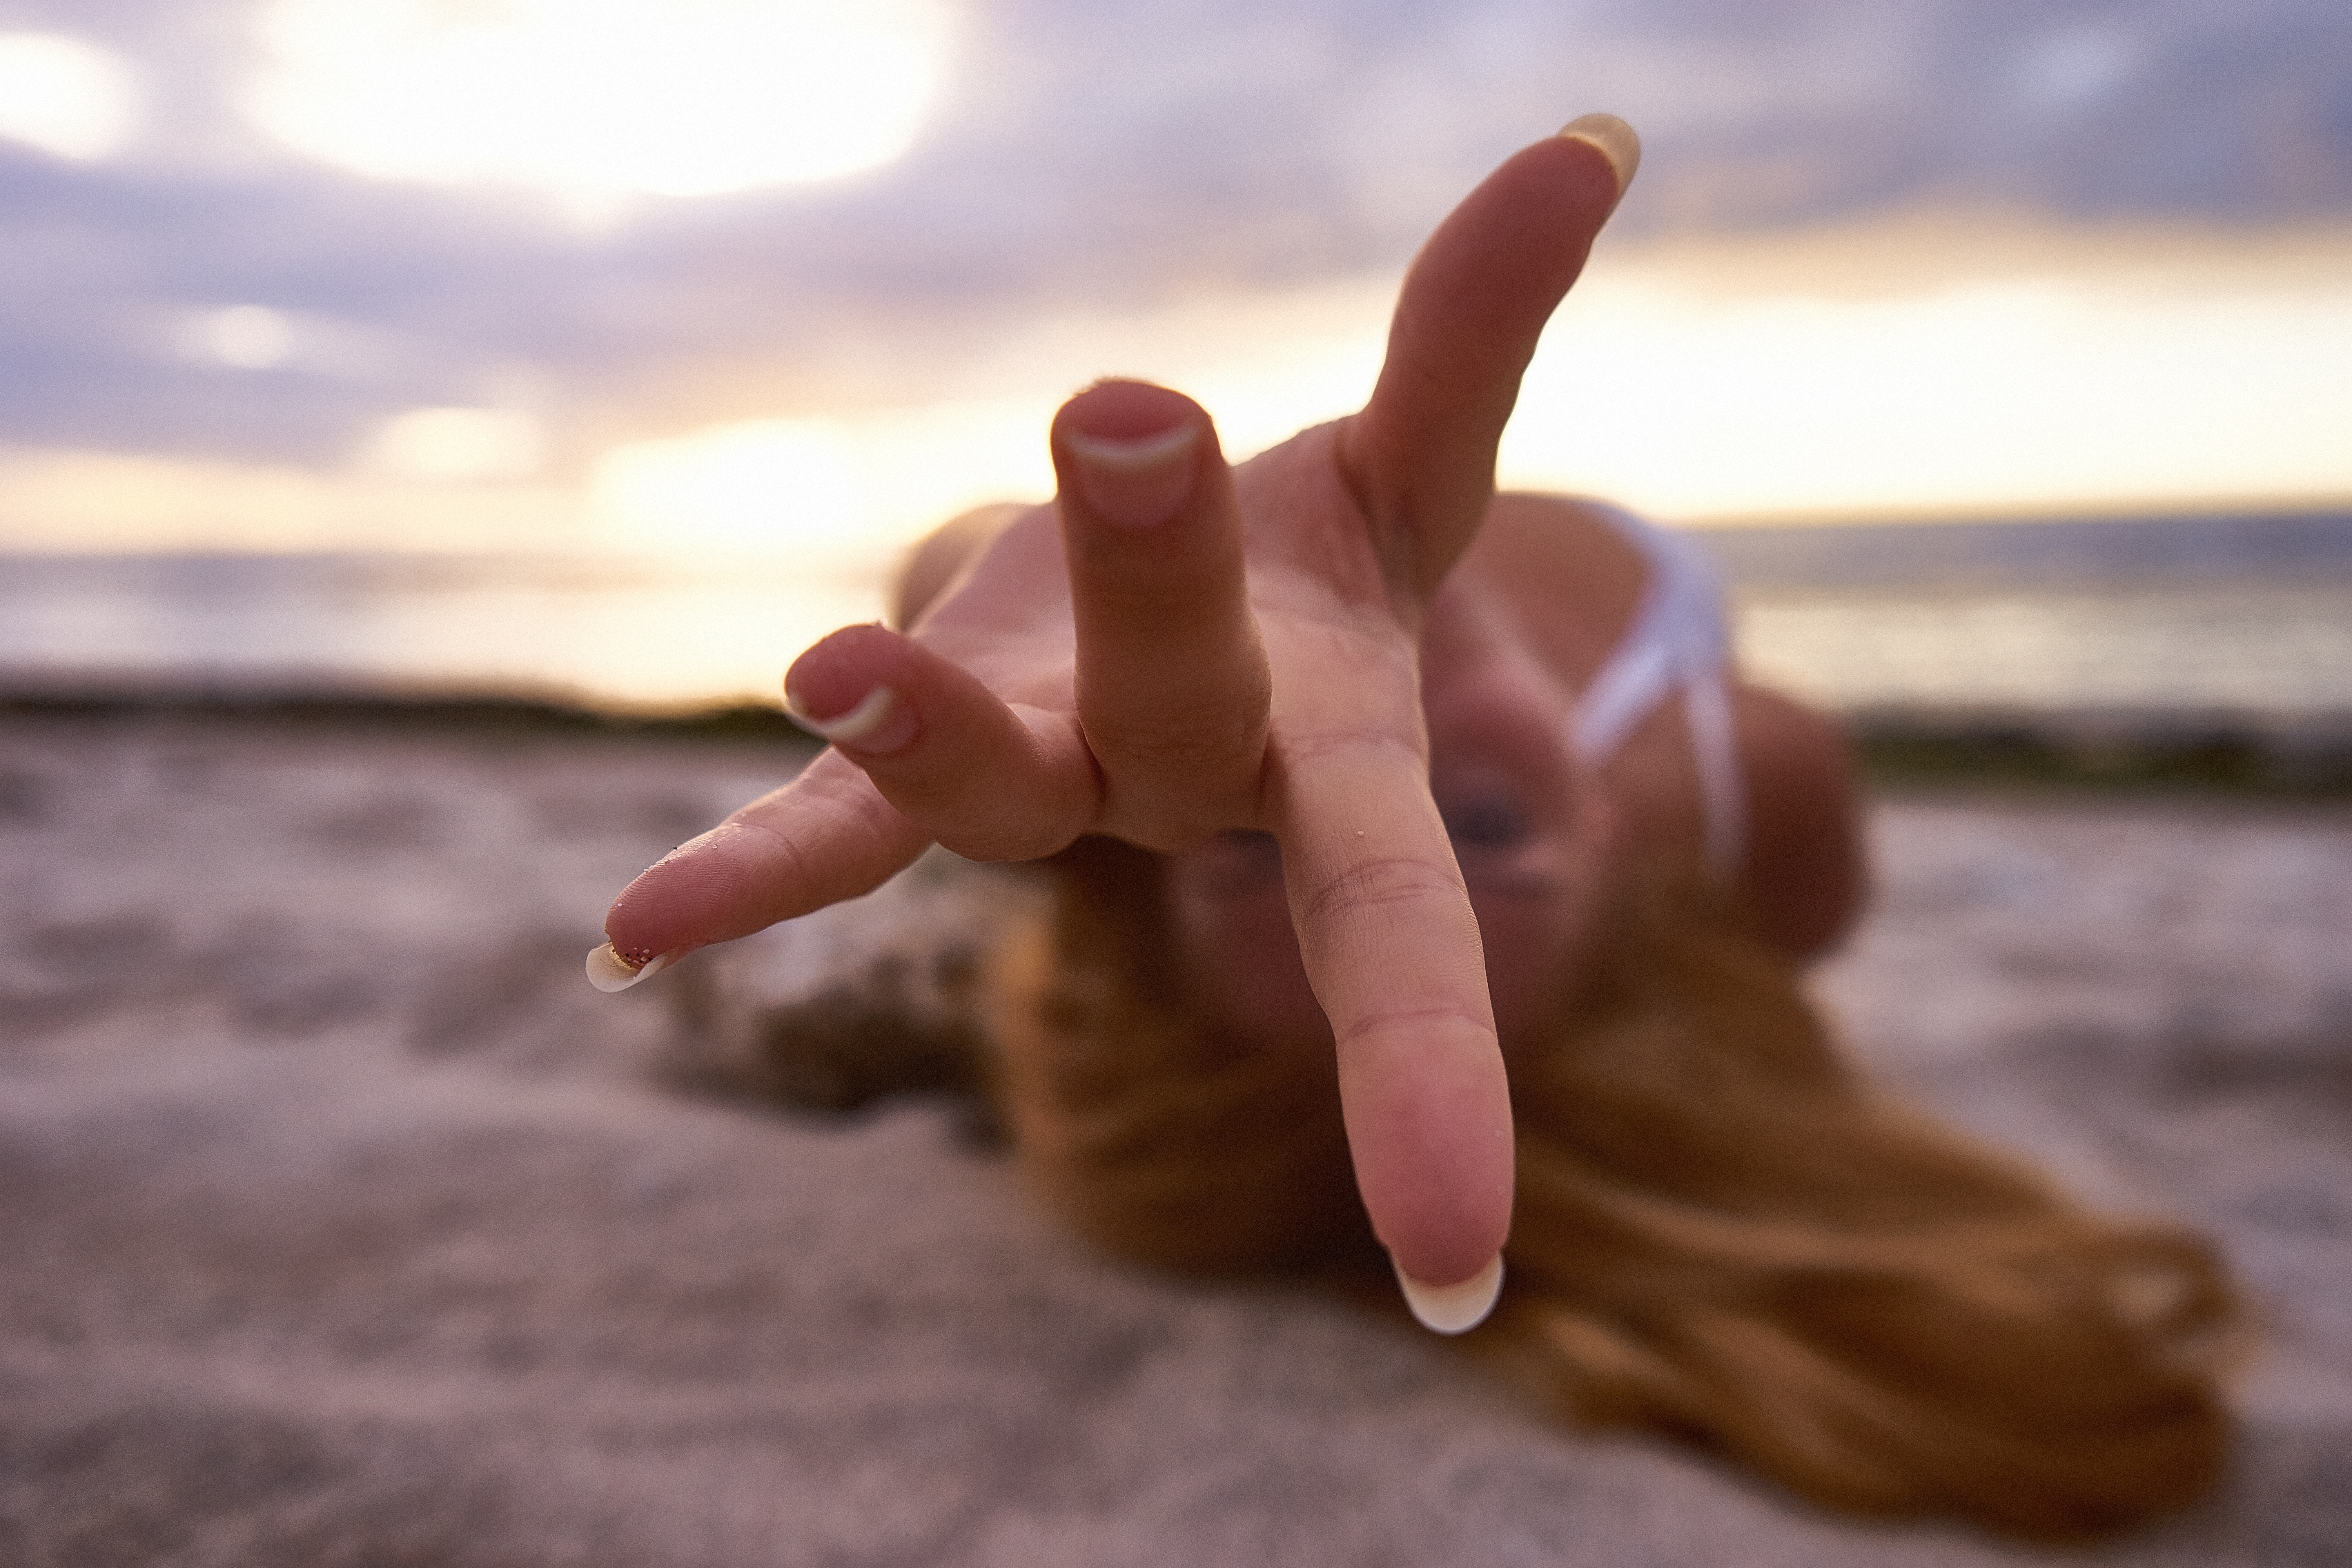
hand, leg, finger, sitting, romance, emotion, thumb, interaction, sense, human positions, human action, physical fitness